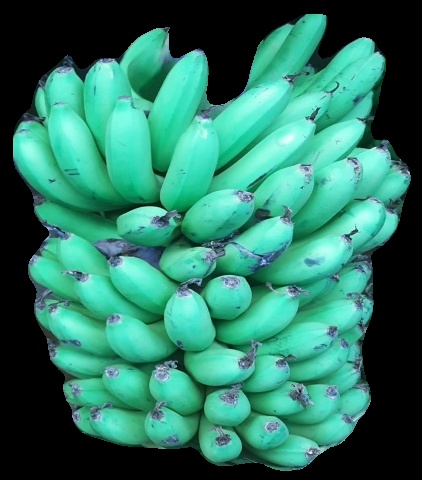
Variety: pachbale
Grade: grade1